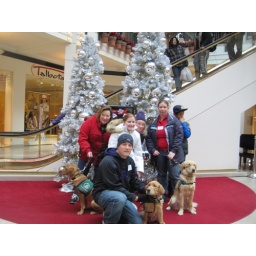
Team Juno near silver Christmas tree